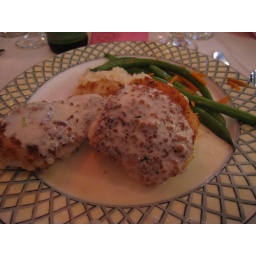
chicken and salmon in cream sauce